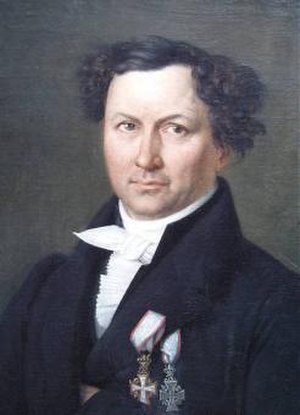
Jørgen Hansen Koch
Jørgen Hansen Koch malet af J.L. Lund 1832
Jørgen Hansen Koch var en dansk arkitekt, hofbygmester og kgl. bygningsinspektør. Han var en af flere talentfulde elever af klassicisten C.F. Hansen. Hans søster Christiana Amalia var gift med C.F. Hansens brorsøn Isaak Hansen. Søofficeren Hans Henrik Koch var Kochs søn, og arkitekten Hans Koch var hans barnebarn.